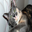
Label: cat